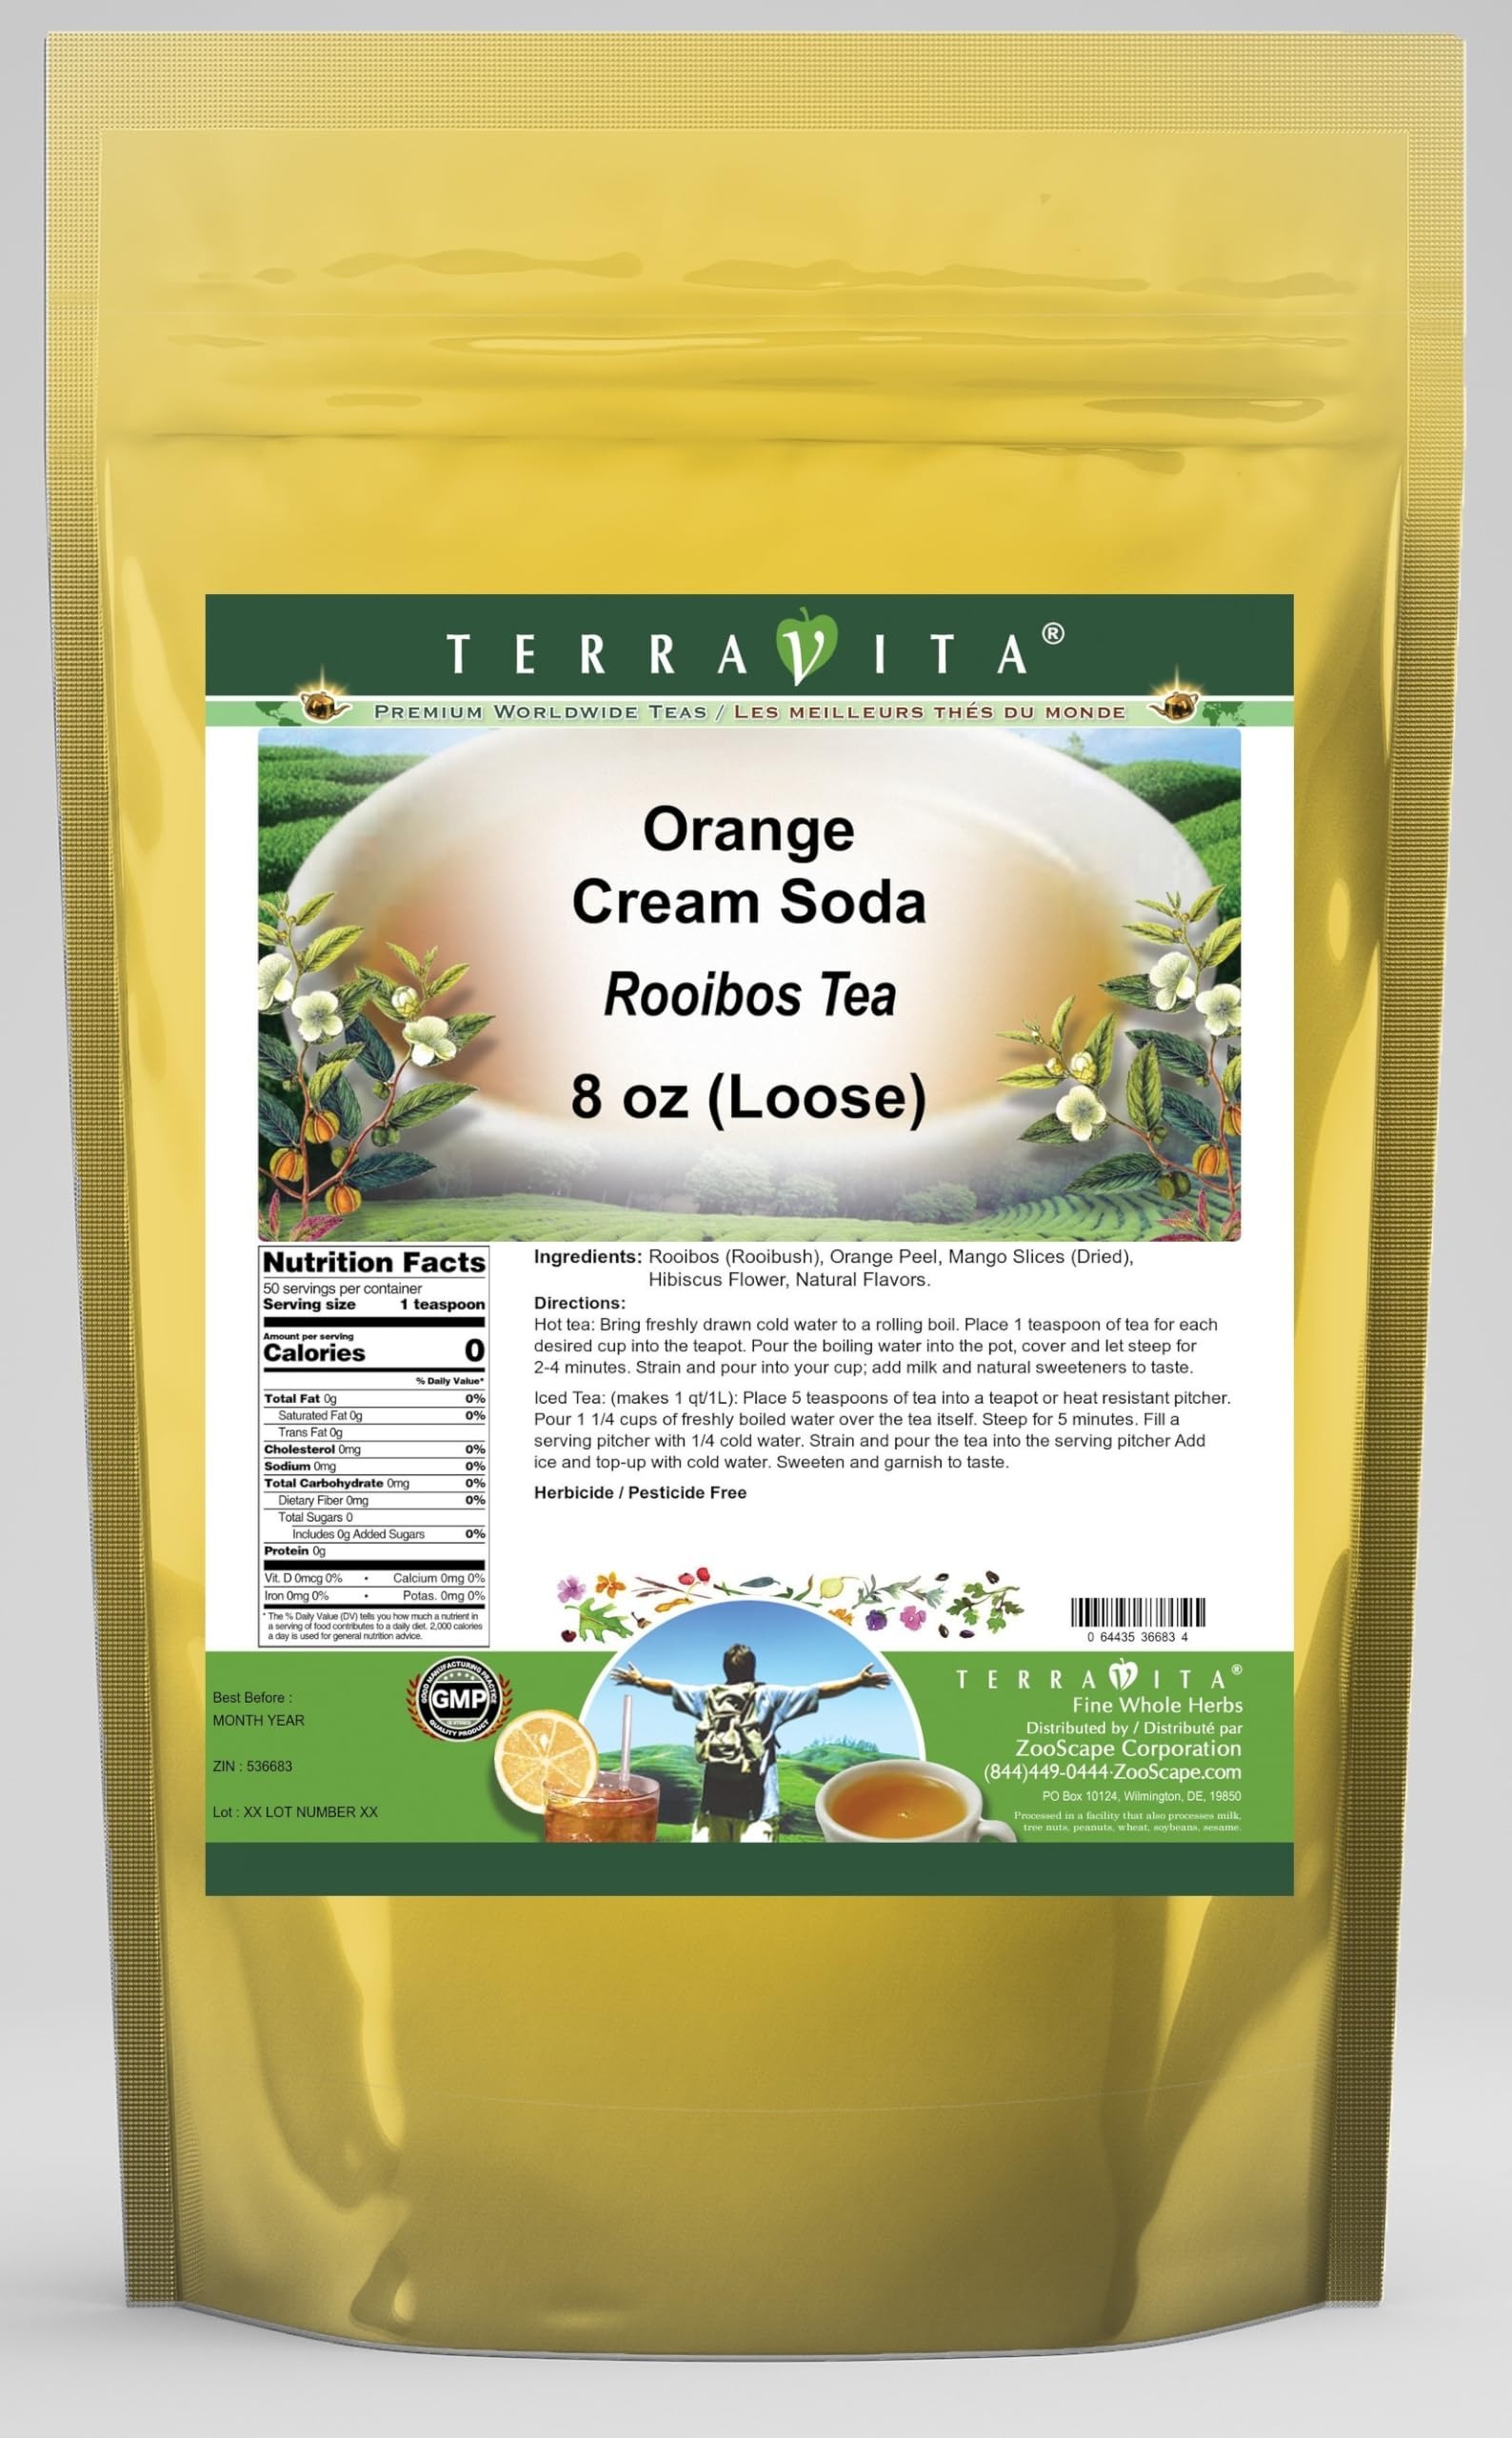
Item Name: Orange Cream Soda Rooibos Tea (Loose) (8 oz, ZIN: 536683) - 2 Pack
Bullet Point 1: Our Orange Cream Soda Rooibos Tea is a delightful flavored Rooibos tea with Orange Peel, Mango Slices and Hibiscus Flower that you will really enjoy! The unique Orange Cream Soda aroma and taste is a delight! - Ingredients: Rooibos tea, Orange Peel, Mango Slices, Hibiscus Flower and Natural Orange Cream Soda Flavor.
Bullet Point 2: No fillers.
Bullet Point 3: Manufacturer: TerraVita
Bullet Point 4: Size: 8 oz
Bullet Point 5: Loose Leaf Rooibos Tea - Packed in a convenient upright pouch!
Product Description: Our Orange Cream Soda Rooibos Tea is a delightful flavored Rooibos tea with Orange Peel, Mango Slices and Hibiscus Flower that you will really enjoy! The unique Orange Cream Soda aroma and taste is a delight! - Ingredients: Rooibos tea, Orange Peel, Mango Slices, Hibiscus Flower and Natural Orange Cream Soda Flavor. - Hot tea brewing method: Bring freshly drawn cold water to a rolling boil. Place 1 teaspoon of tea for each desired cup into the teapot. Pour the boiling water into the pot, cover and let steep for 2-4 minutes. Strain and pour into your cup; add milk and natural sweeteners to taste. - Iced tea brewing method: (to make 1 liter/quart): Place 5 teaspoons of tea into a teapot or heat resistant pitcher. Pour 1 1/4 cups of freshly boiled water over the tea itself. Steep for 5 minutes. Fill a serving pitcher with 1/4 cold water. Strain and pour the tea into the serving pitcher Add ice and top-up with cold water. Sweeten and garnish to taste. - TerraVita is an exclusive line of premium-quality, natural source products that use only the finest, purest and most potent ingredients found around the world. TerraVita is hallmarked by the highest possible standards of purity, potency, stability and freshness. All of our products are prepared with the highest elements of quality control, from raw materials through the entire manufacturing process, up to and including the moment that the bottles or bags are sealed for freshness and shipped out to you. Our highest possible standards are certified by independent laboratories and backed by our personal guarantee. - TerraVita exists to meet and ensure your family's health and wellness without the harmful effects of chemicals and health products. We strive to make all of our products affordable and reliable and are constantly se
Value: 16.0
Unit: Ounce

Price: 55.93